List of cities and towns in Bulgaria

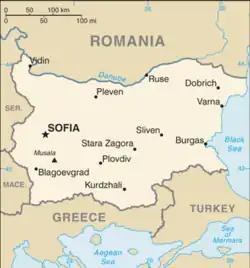
Map of Bulgaria

This is a complete list of all cities in Bulgaria sorted by population. Province capitals are shown in bold. Primary sources are the National Statistical Institute (NSI) and the Bulgarian Academy of Sciences.